Sylvia Hollamby

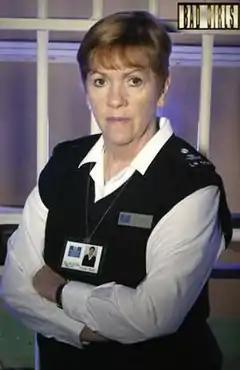

Sylvia Violet Hollamby (previously Nicholson; often referred to as BodyBag by the prisoners) is one of the longest-running characters in the award-winning prison drama series "Bad Girls". Portrayed by Helen Fraser from the first episode in 1999 until the last in 2006, Hollamby was the longest-serving prison officer on the show with convicts Julie Johnston and Julie Saunders (Kika Mirylees and Victoria Alcock) being the only other characters to remain for all eight series.